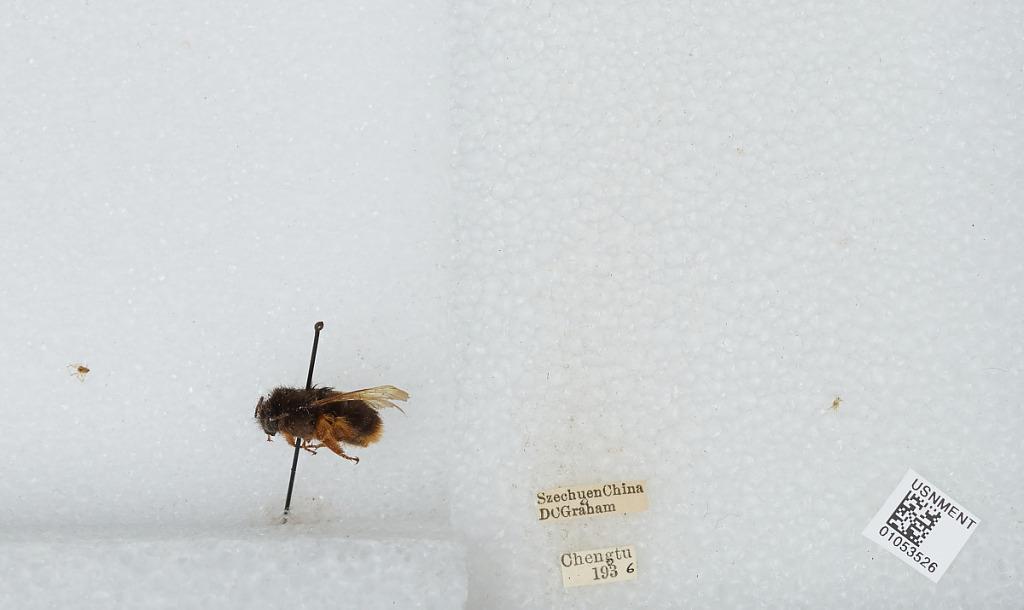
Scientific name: Bombus sp.
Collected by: D. Graham
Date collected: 1936--
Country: China
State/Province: Sichuan
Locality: Chengdu
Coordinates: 30.6586, 104.065